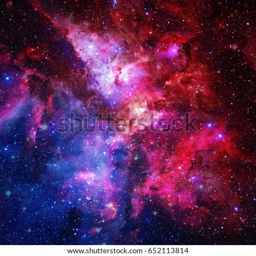
beautiful nebula , stars and galaxies .